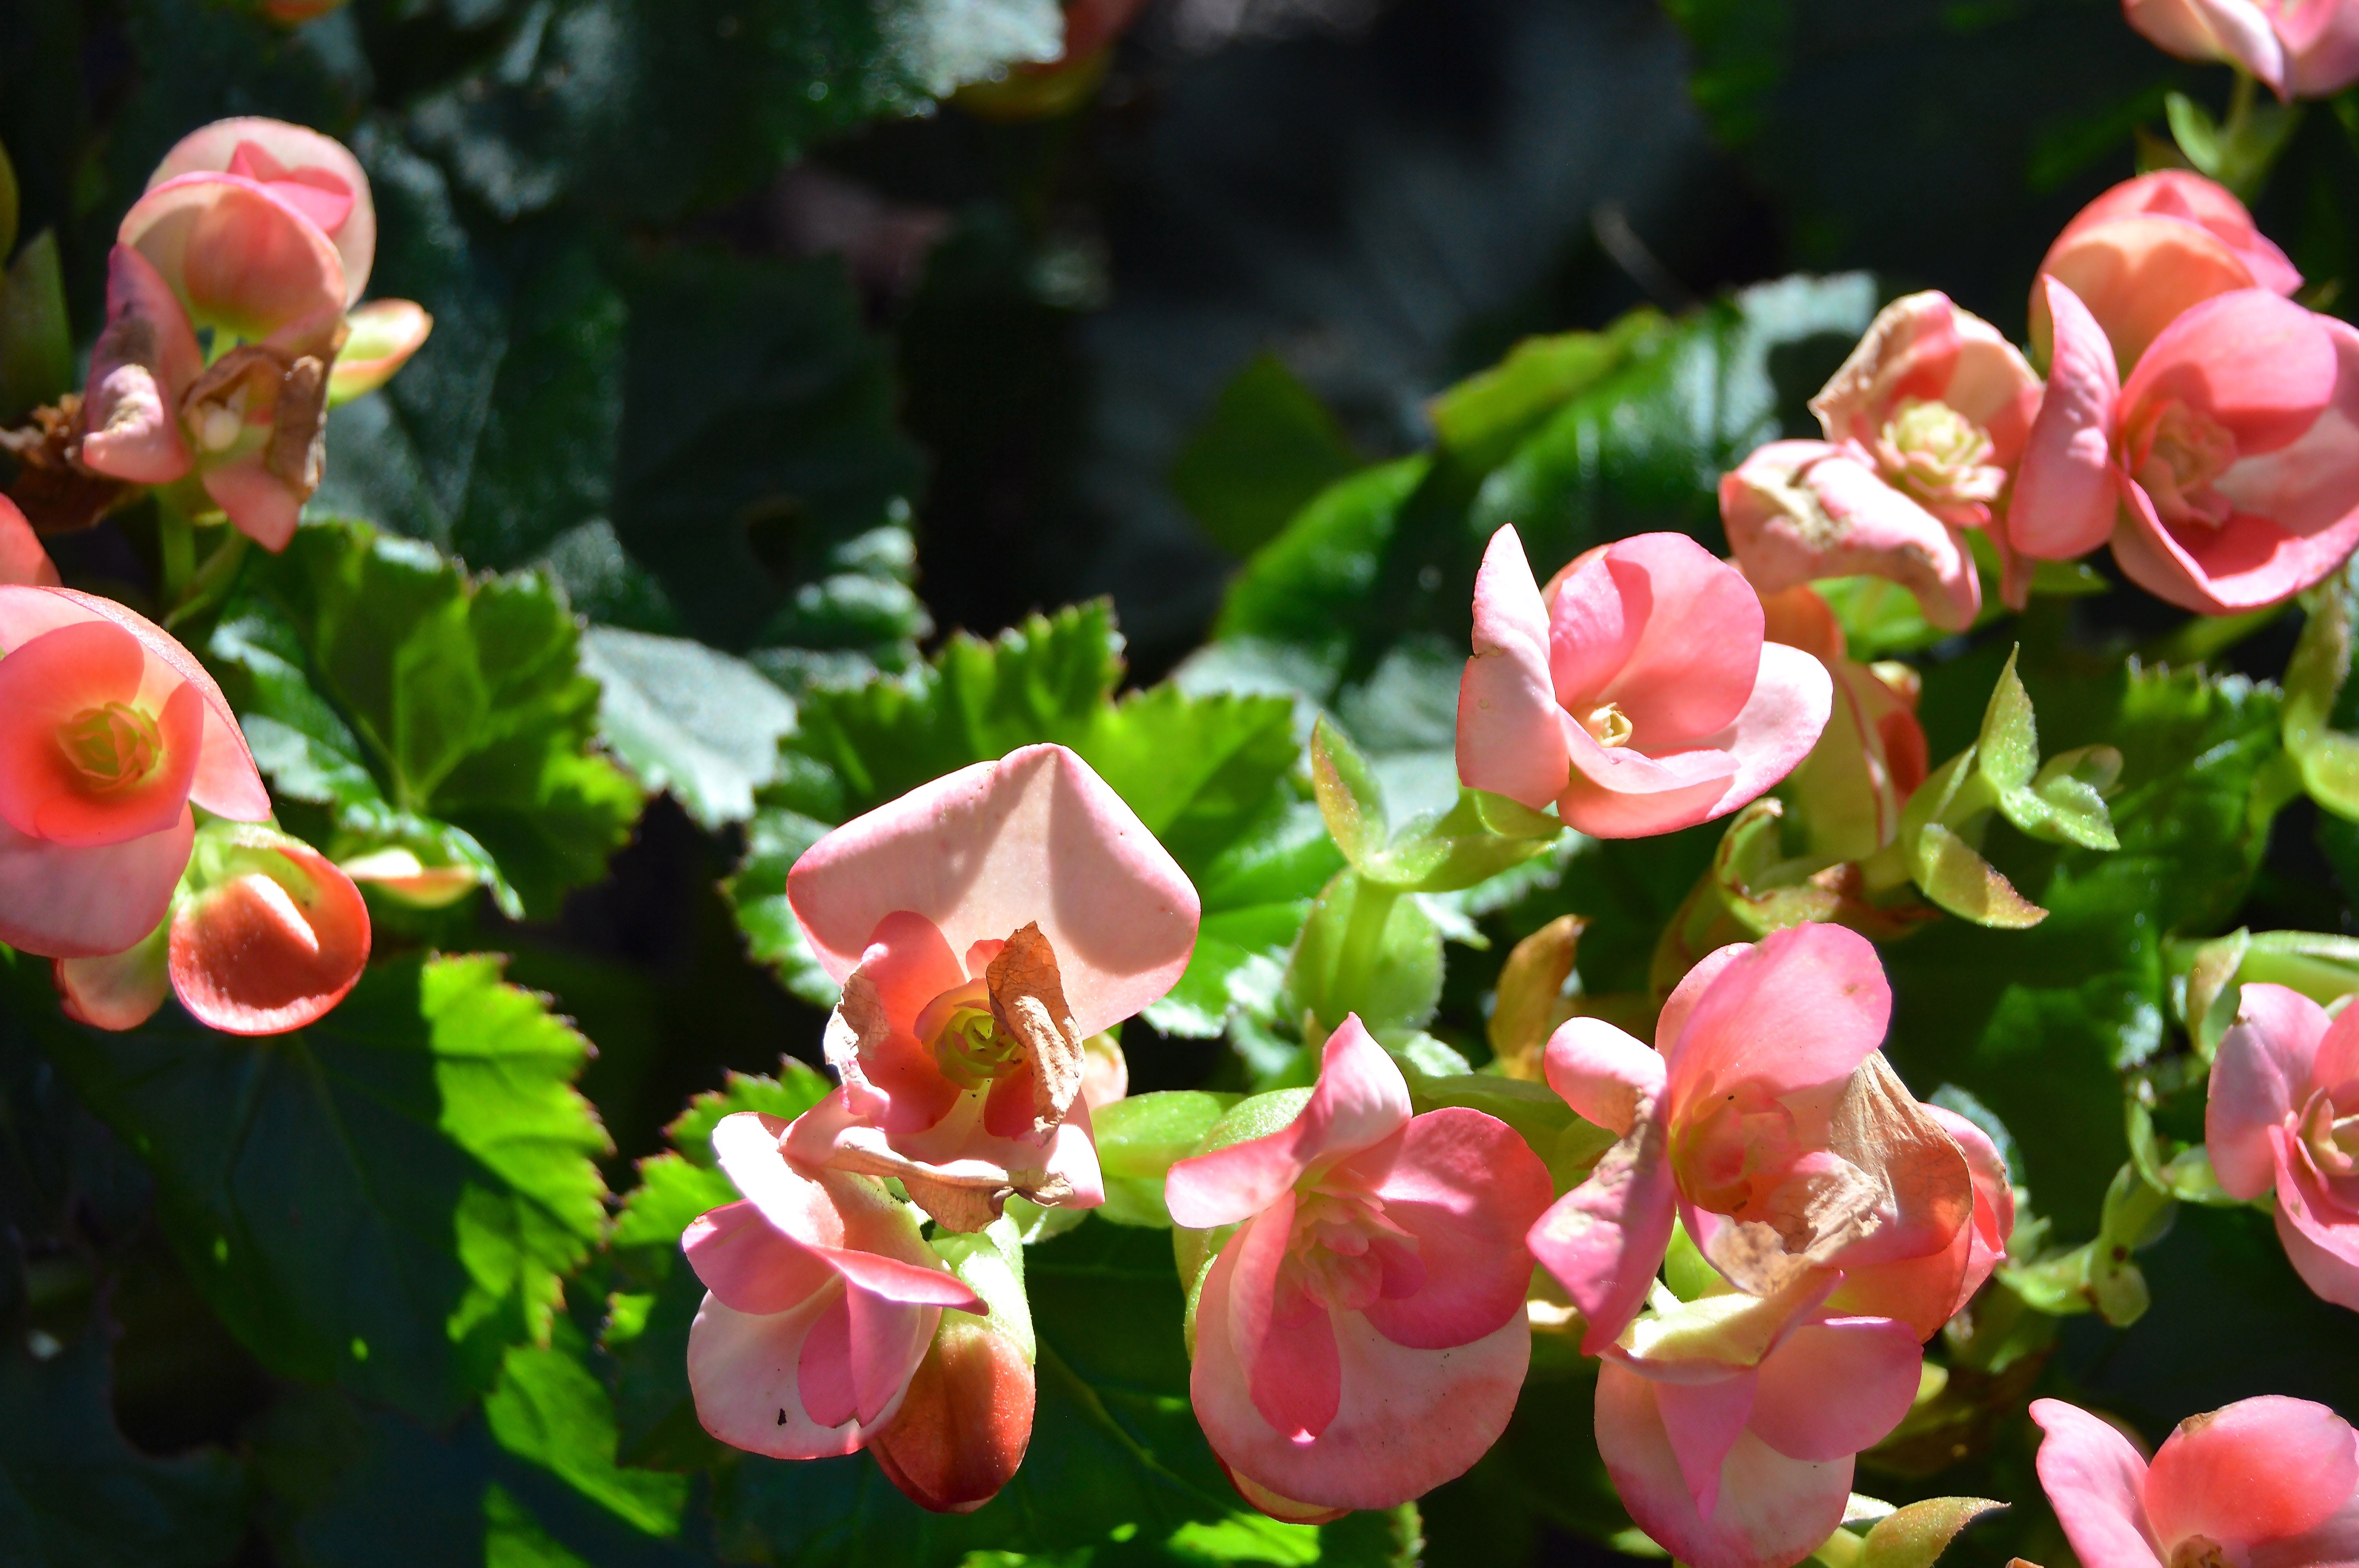
blossom, plant, sunlight, flower, petal, bloom, botany, garden, flora, flowers, flower bed, farbenpracht, shrub, bright, bud, floristry, begonia, ornamental plant, bl tenmeer, flowering plant, rose family, annual plant, land plant